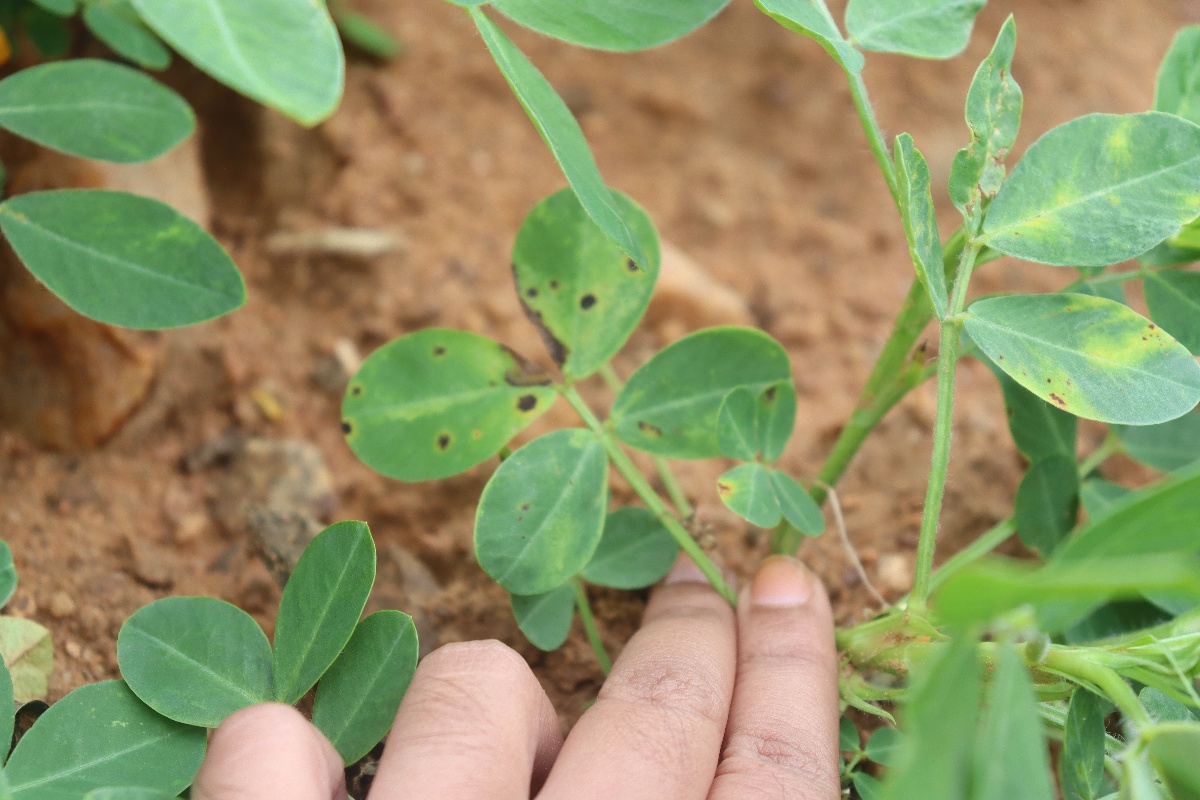
Label: healthy leaf